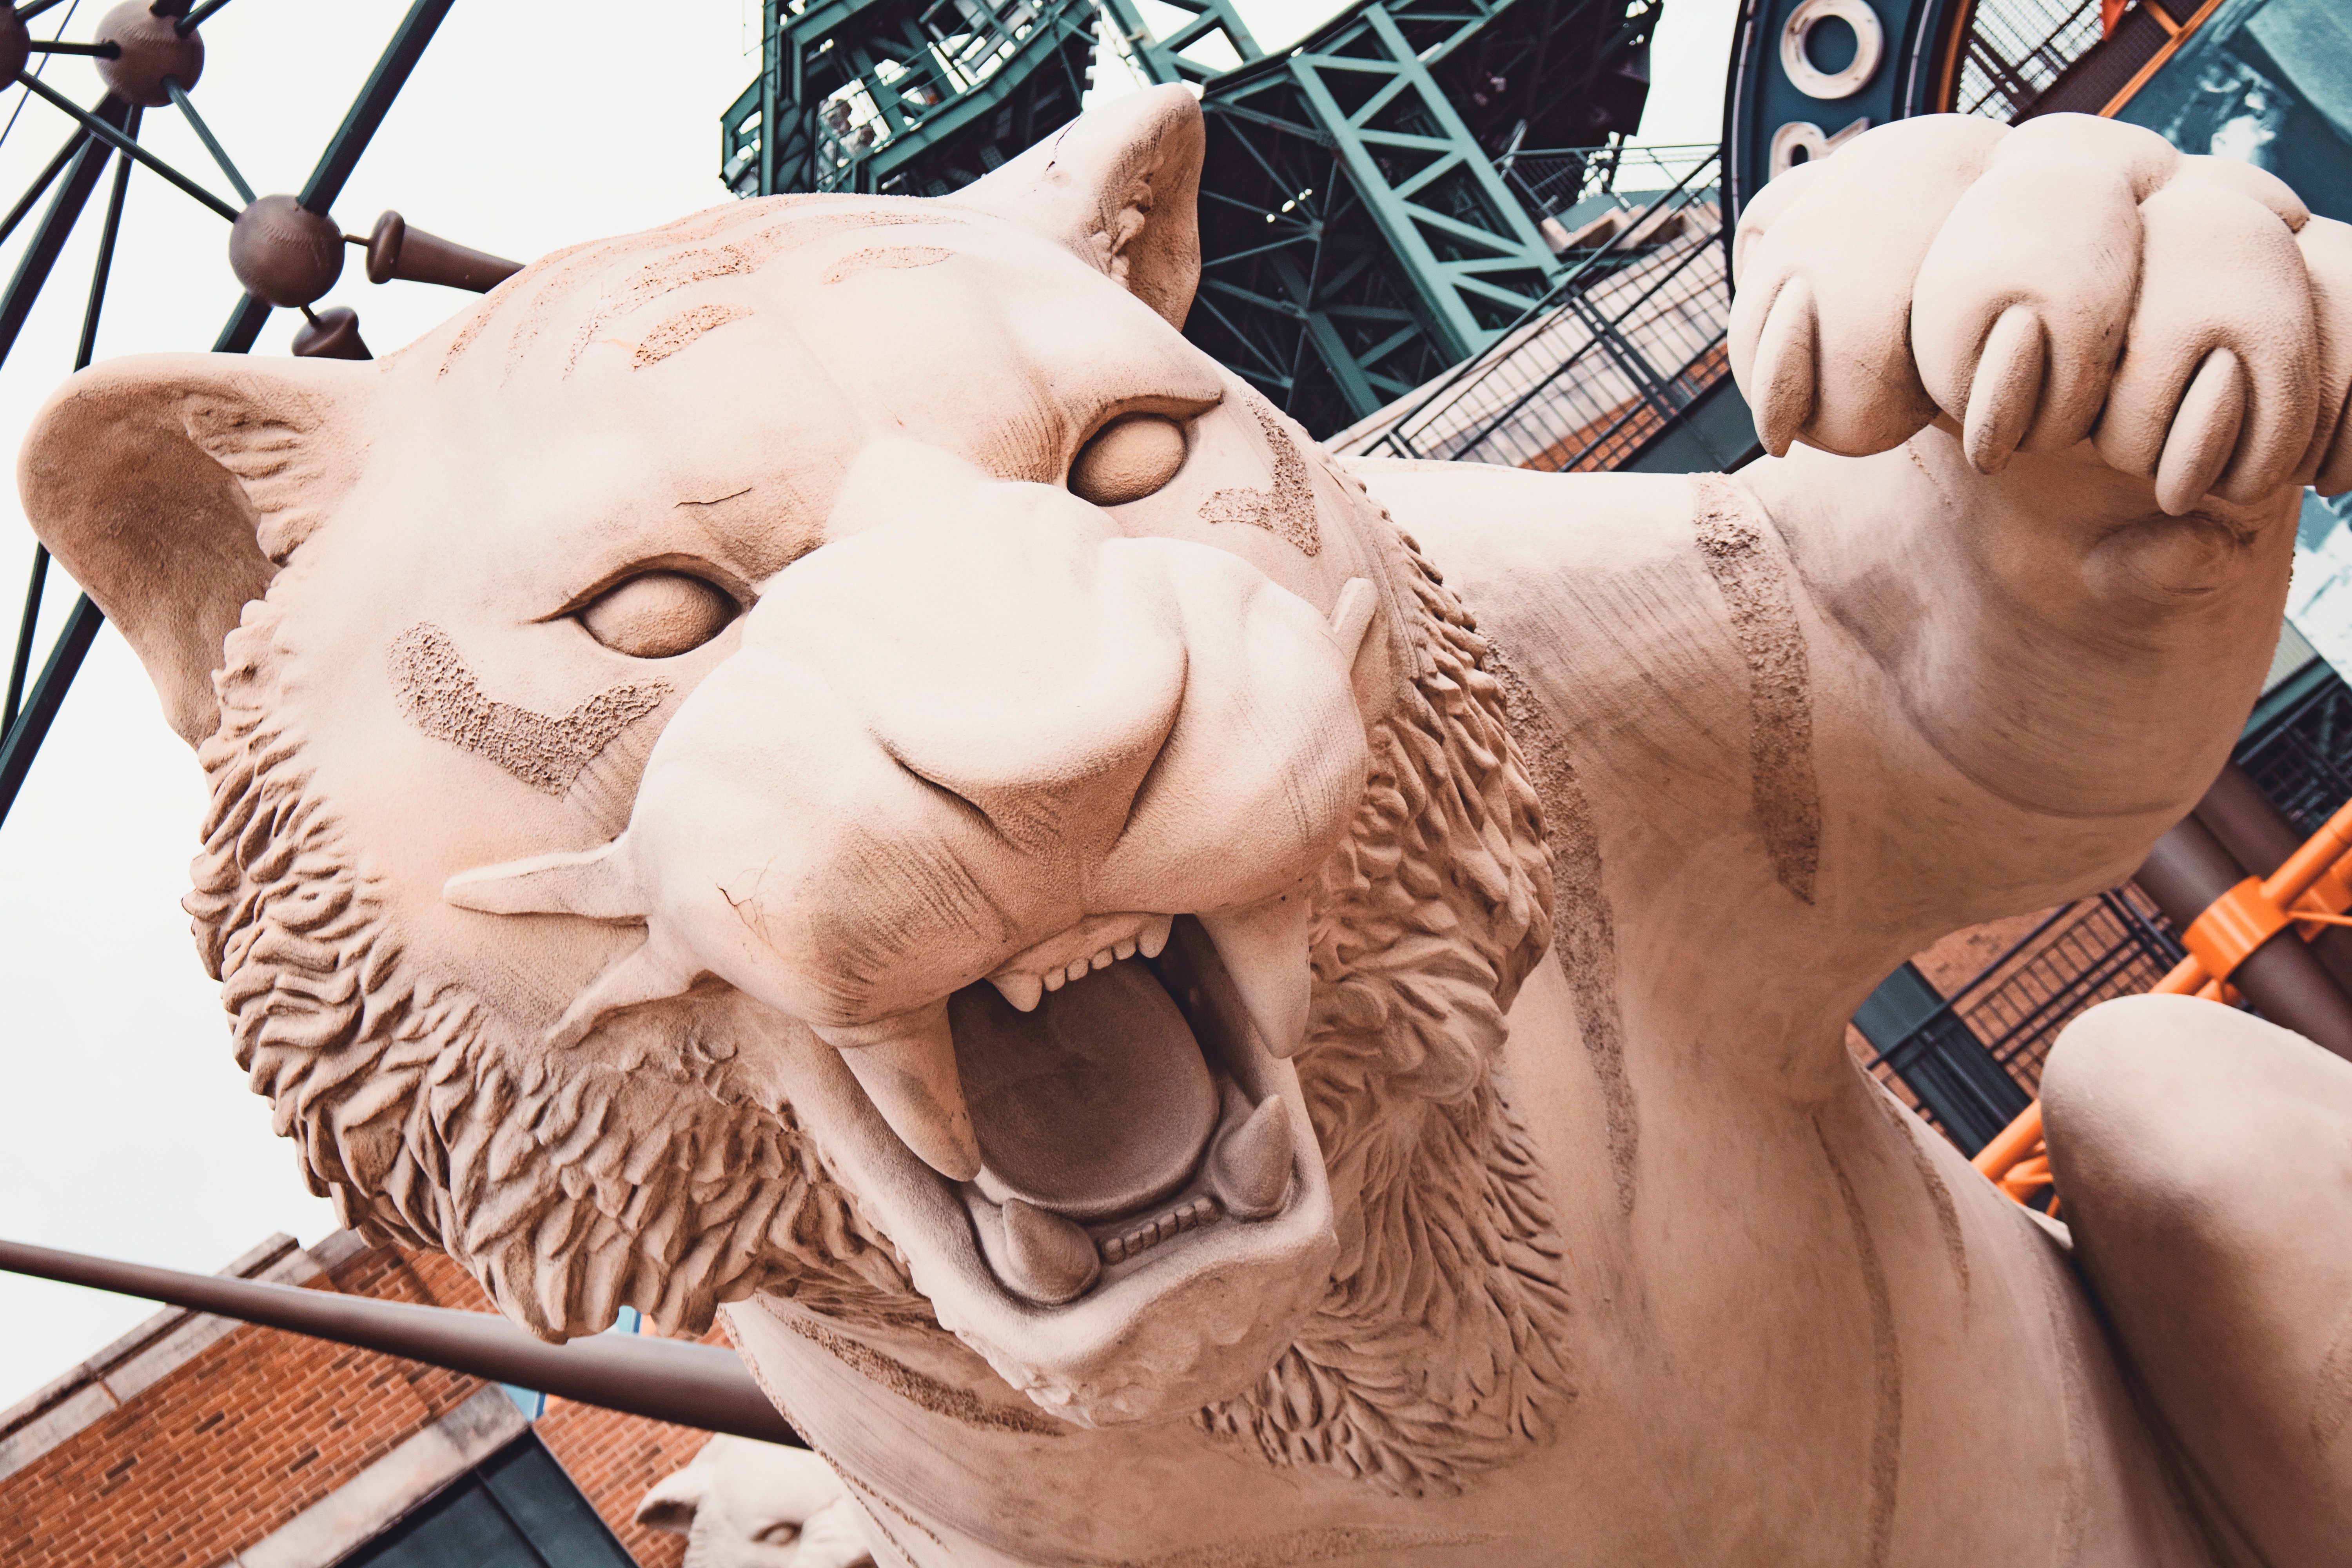
hand, man, people, male, leg, statue, human body, sculpture, art, head, organ